Battles of La Naval de Manila

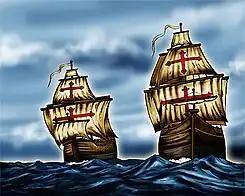
The two merchant galleons—the "Encarnacion" and "Rosario"--which were hastily converted to warships to meet the superior Dutch armada of 18 vessels during the battles of La Naval de Manila in 1646. (From an artist's conception)

News of the arrival of the first squadron in Ilocos and Pangasinan region reached Manila on February 1, 1646. The Dutch tried to win over the Ilocanos and Pangasinenses, promising complete independence and abolition of taxes. But when the natives resisted, the Dutch corsairs plundered their homes. The arrival of some companies of Spanish soldiers to those places, however, forced the Dutch to re-embark to their ships.